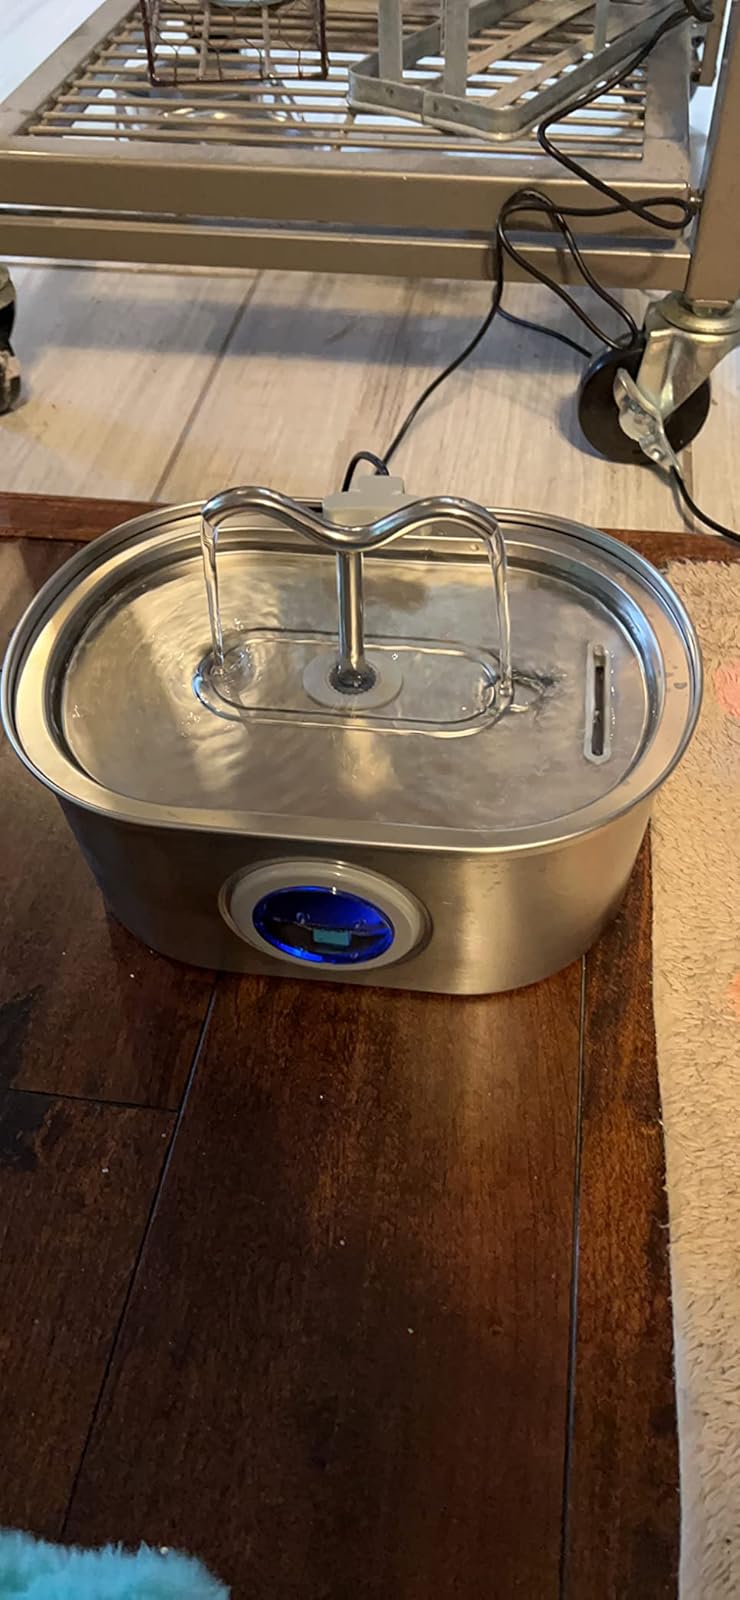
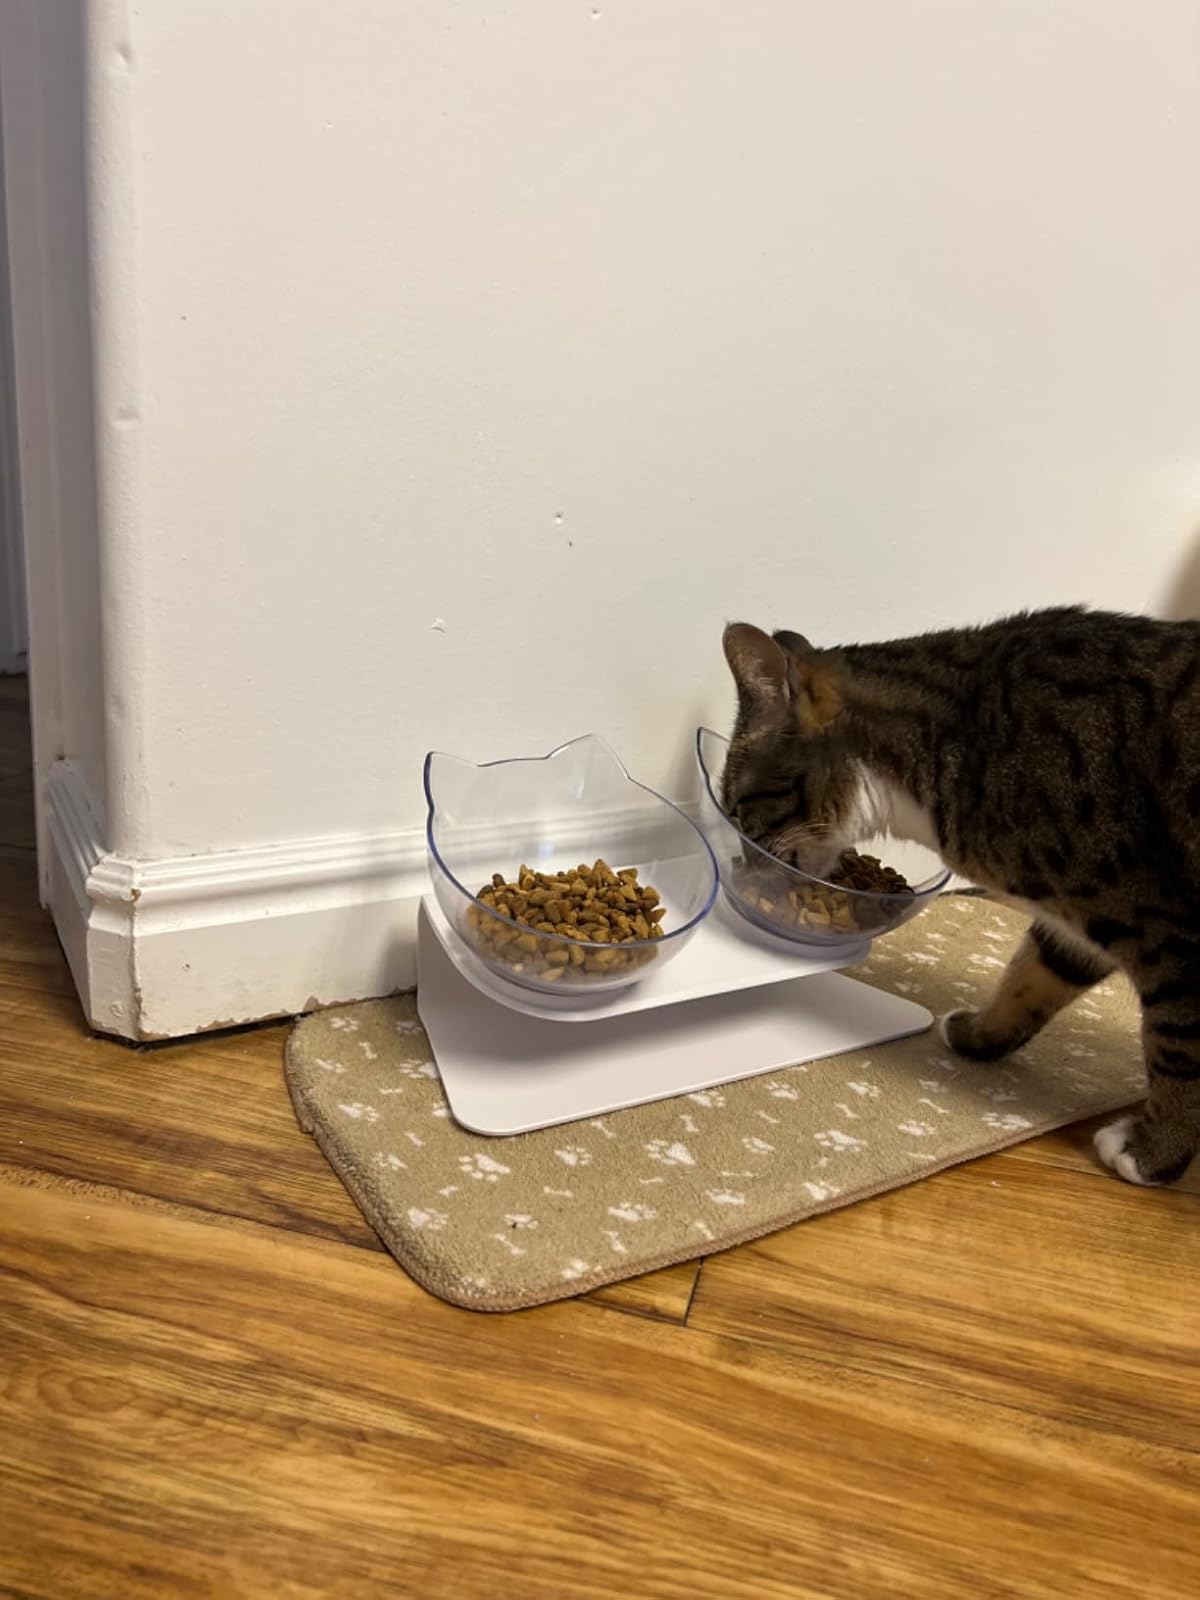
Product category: items_bowl
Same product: no